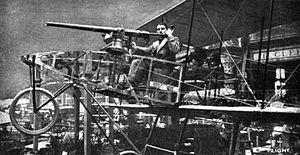
Cette page concerne l'année 1910 du calendrier grégorien.
Aéroplanes Voisin, également connu en tant que Voisin frères, est l'une des premières sociétés aéronautiques françaises, aujourd'hui disparue, fondée par Gabriel et Charles Voisin. A partir de 1912 et la mort de Charles, l'entreprise pris officiellement le nom de Société anonyme des aéroplanes G. Voisin.